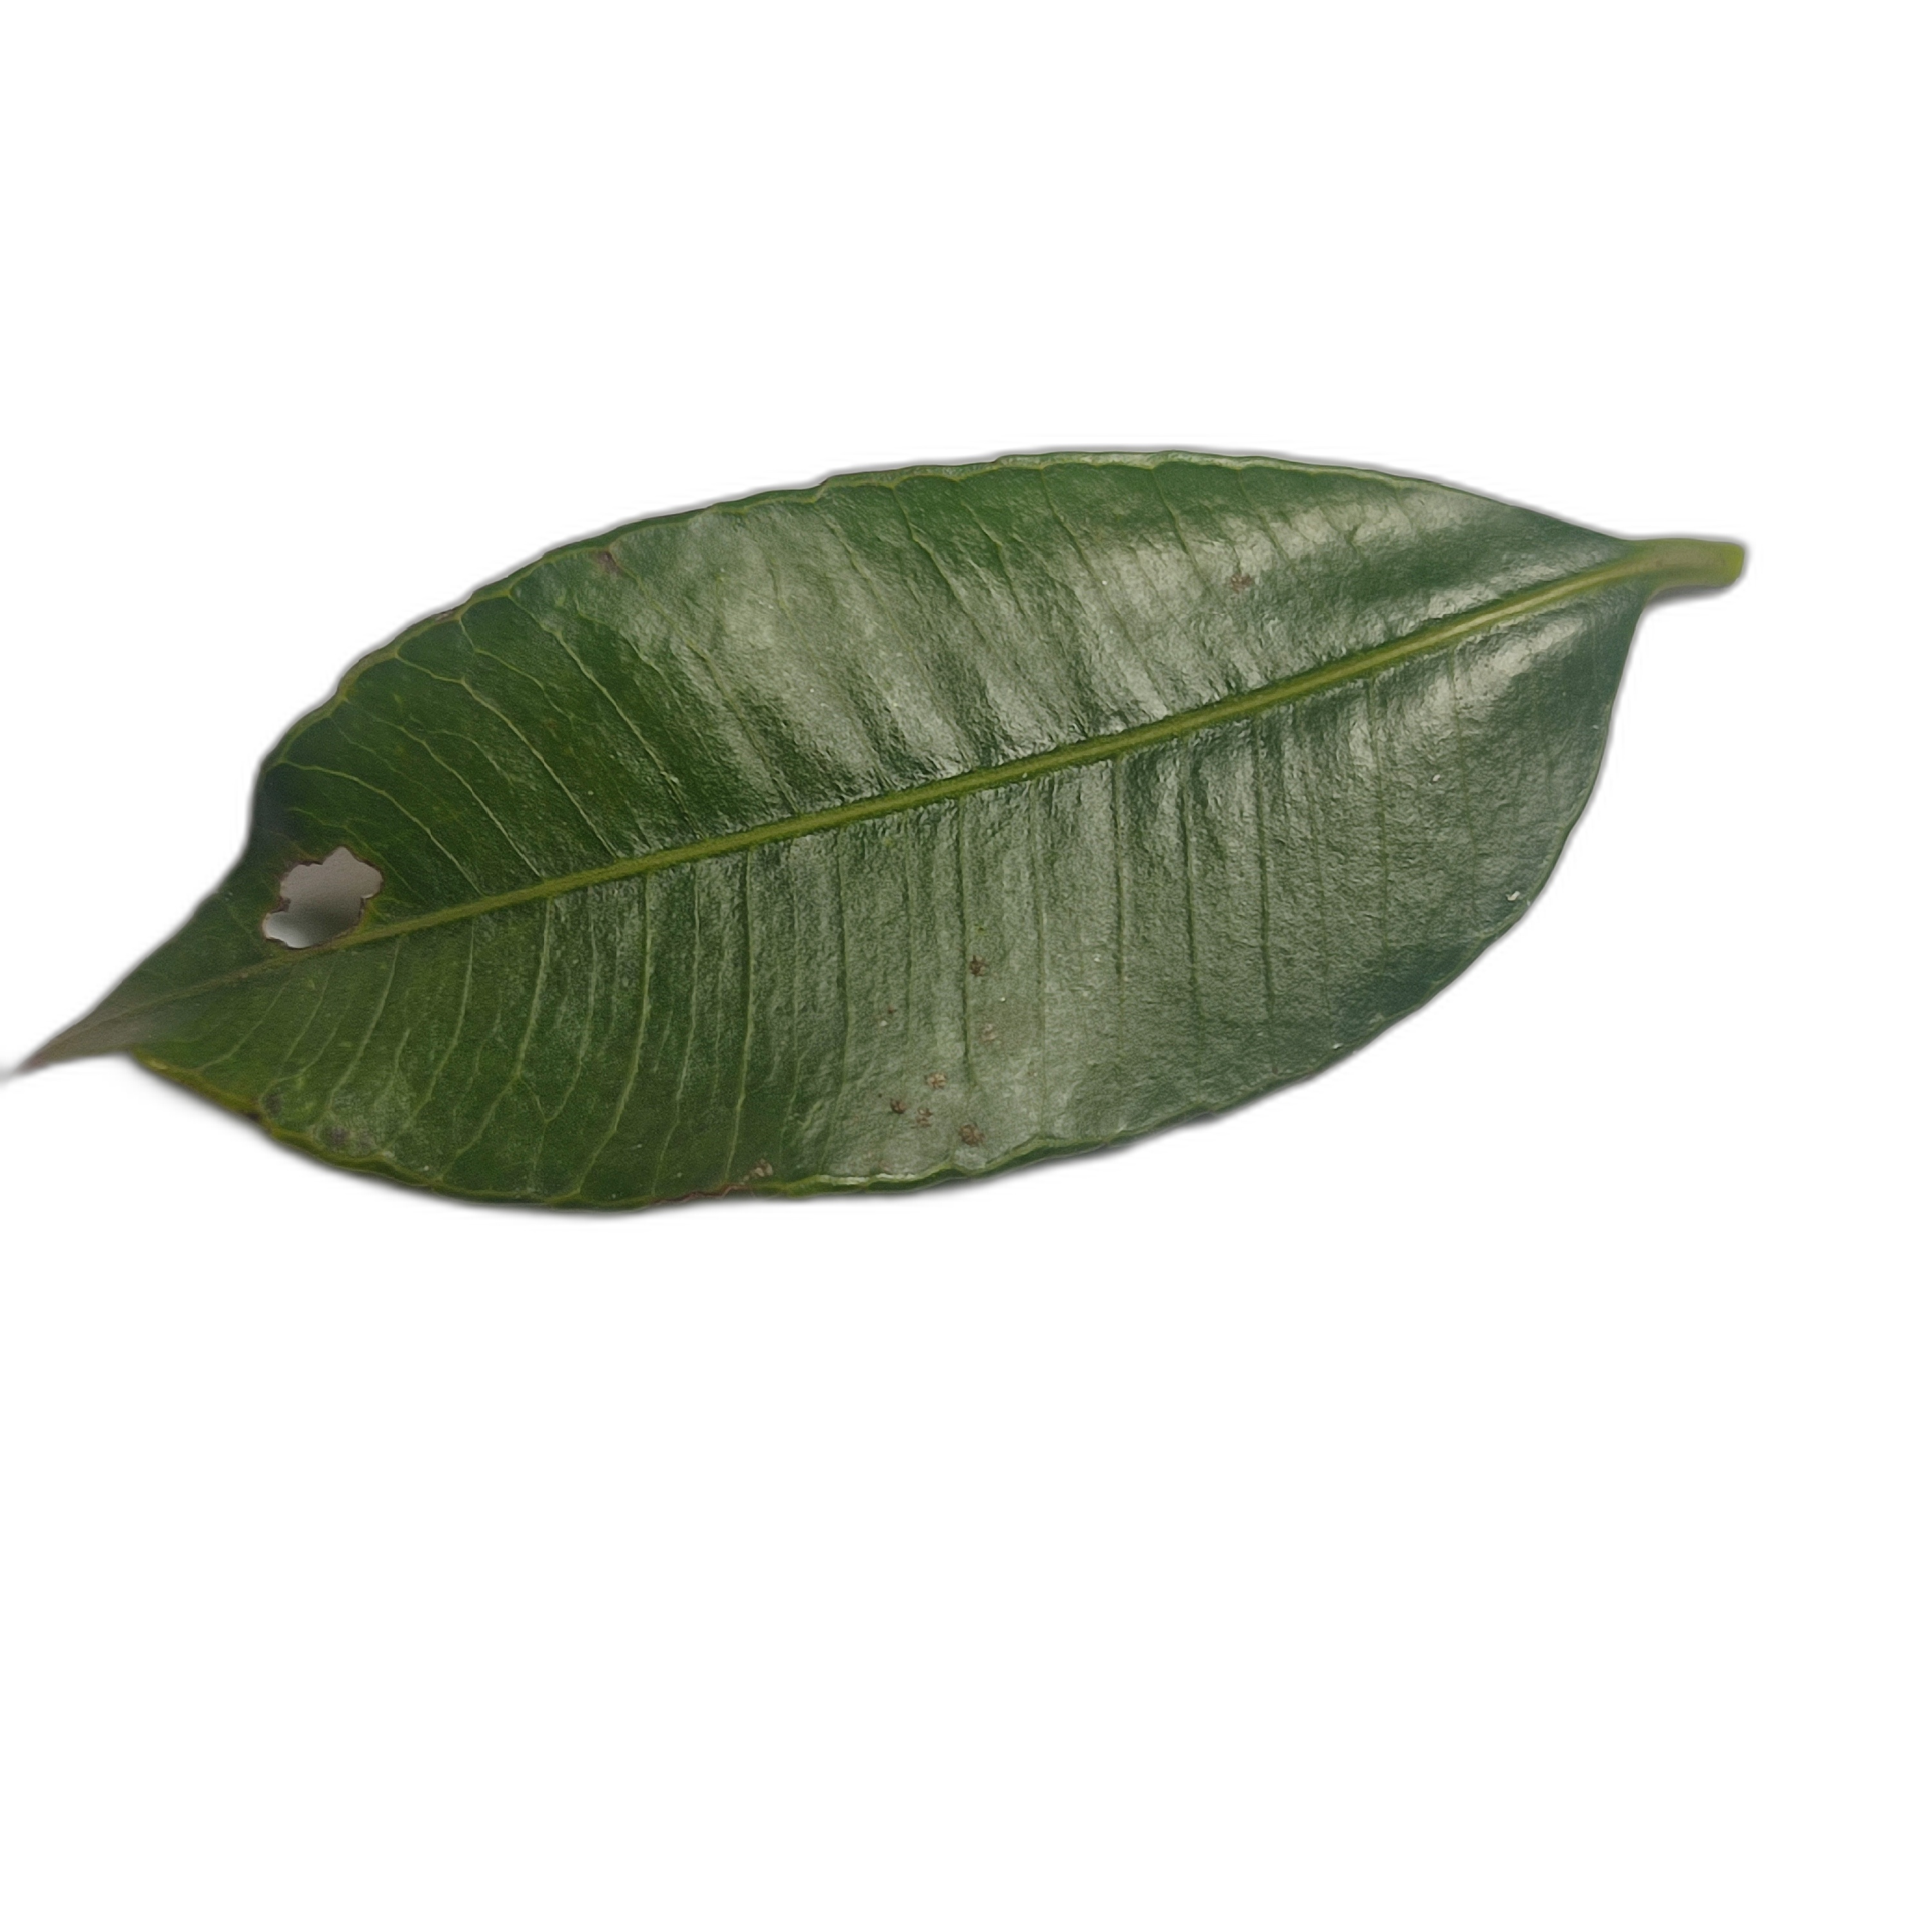
Label: healthy